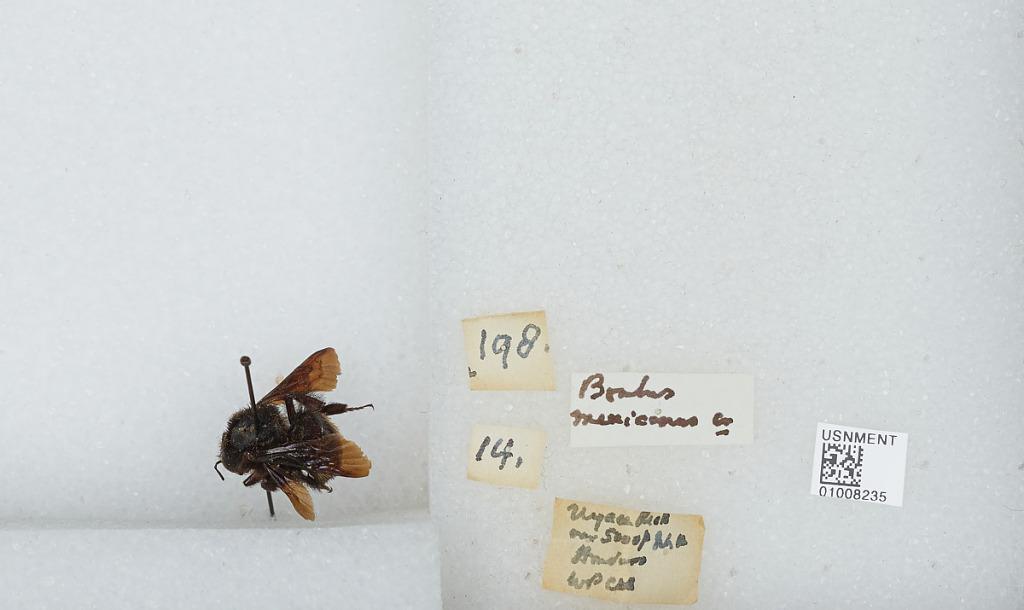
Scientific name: Bombus (Alpigenobombus) breviceps Smith
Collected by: W. Ckll
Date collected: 1912-2-1
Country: Honduras
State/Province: Francisco Morazan
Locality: Cerro Uyuca
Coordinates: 14.0186, -87.0775